School bus advertising

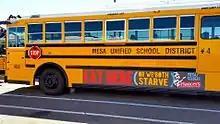
Advertising on a school bus in Arizona

As of 2011, the U.S. states that allow school bus advertising are: Texas, Arizona, Colorado, Tennessee, New Mexico, New Jersey and Utah. A few other states allow interior adverts on school buses.